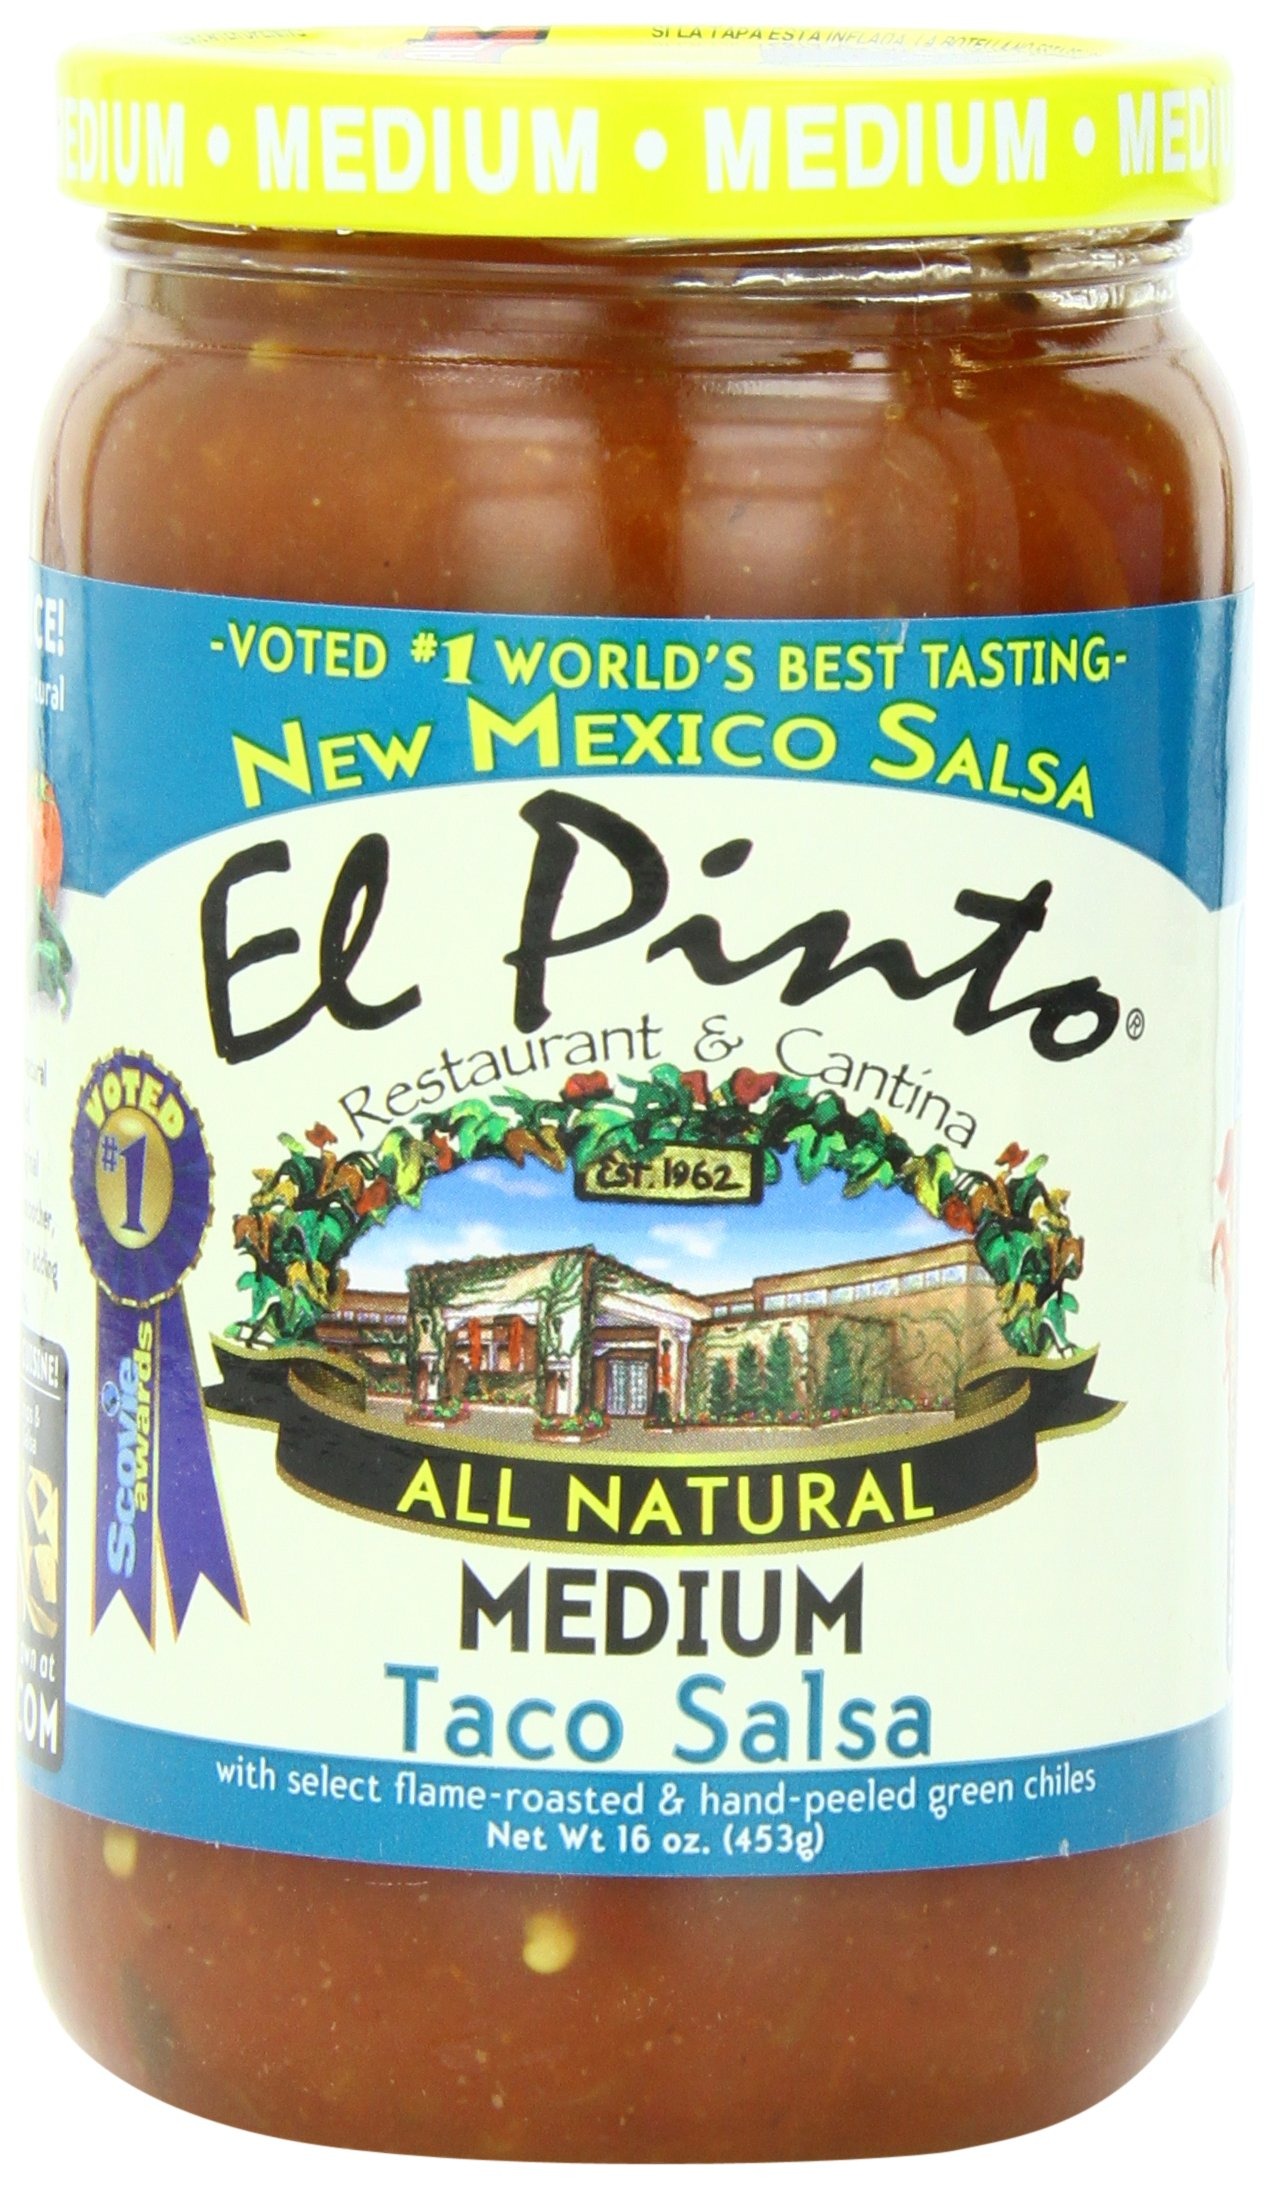
Item Name: La Victoria Salsa, Suprema, Red, Med, 16-Ounce (Pack of 6)
Bullet Point: LA VICTORIA SUPREMA Salsa Medium cranks up the heat on Mexican salsa favorite. Onioin-free, packed with ripe tomatoes and Santa Fe chiles, this recipe adds a refreshing twist to all of your favorite Mexican dishes. Whether you’re getting brave in the kitchen with a new recipe or just as a medium heat dip for chips, experience 100 years of modern flavor with LA VICTORIA. Pack of 6 16oz bottles. With only 10 calories a serving it adds amazing flavor and helps keep you on track.
Product Description: Mexican Salsa - La Victoria Salsa Suprema - Medium 16 oz Salsa Suprema La Victoria is an original salsa made with fresh Santa Fe chiles, tomatoes and spices. This superb, all-purpose salsa is the same recipe used in homes throughout Mexico. Medium spicy, chunky red sauce with tomatoes, chiles, onions, garlic, and cilantro. La Victoria Salsas.
Value: 96.0
Unit: Ounce

Price: 3.11